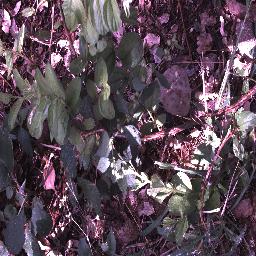
Label: chinee_apple